Trisha Yearwood

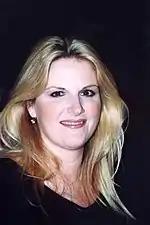
Yearwood at an event in Washington, D.C., 2002.

Yearwood issued first studio album two years later, "Where Your Road Leads" (1998). It was her first album produced by Tony Brown, with her five previous albums being produced by Garth Fundis. The singles, "There Goes My Baby", "Powerful Thing", and "I'll Still Love You More" became top ten hits on the US country chart. The title track, was another collaboration with Garth Brooks and became a top twenty hit single. The album gained mostly positive reviews. About.com reviewed the album and gave it four stars, calling it "one of her best albums". It was also reviewed by Allmusic, which also gave the release four out of five stars. During this time, Yearwood engaged in additional ventures. In the summer of 1998, she performed with singer Luciano Pavarotti to benefit Liberian children. In 1999, she was inducted as a member of the Grand Ole Opry by Porter Wagoner and is still a member to date.